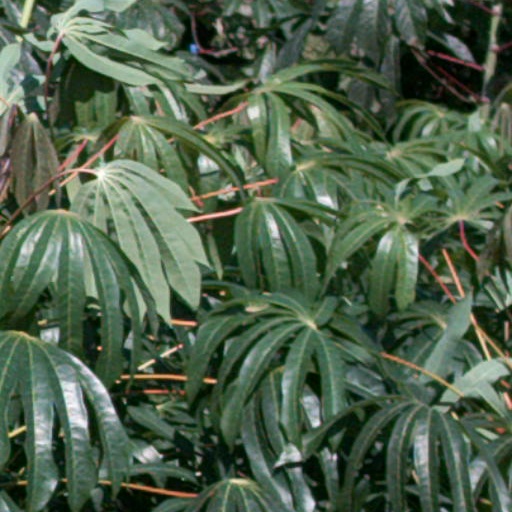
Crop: cassava